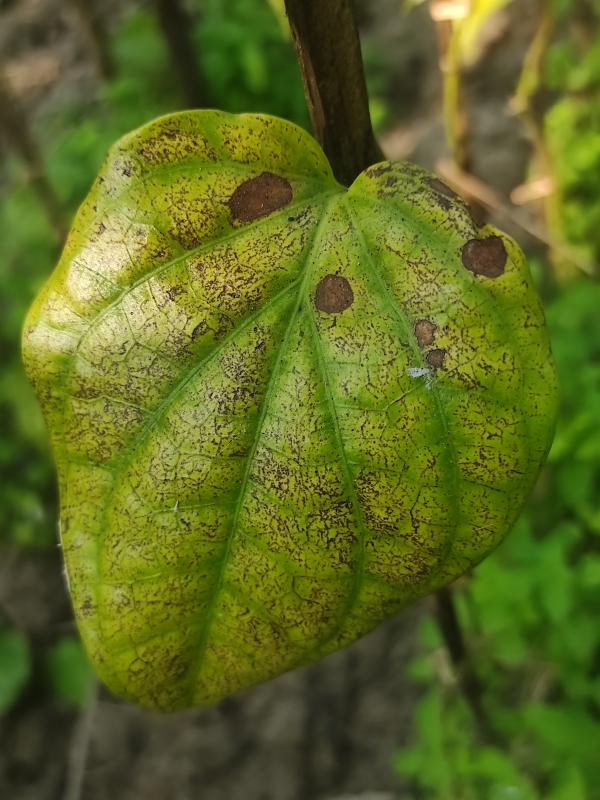
Label: Fungal_Brown_Spot_Disease